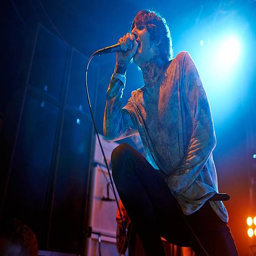
artist of artist performs on stage .